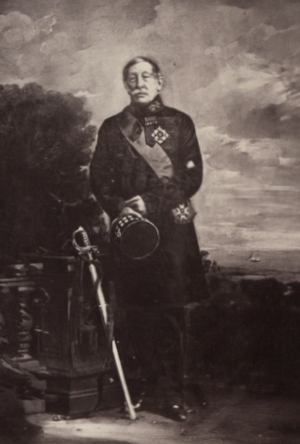
Le Commissaire de la République des îles Ioniennes est le représentant local du gouvernement britannique aux États-Unis des îles Ioniennes entre 1816 et 1864.